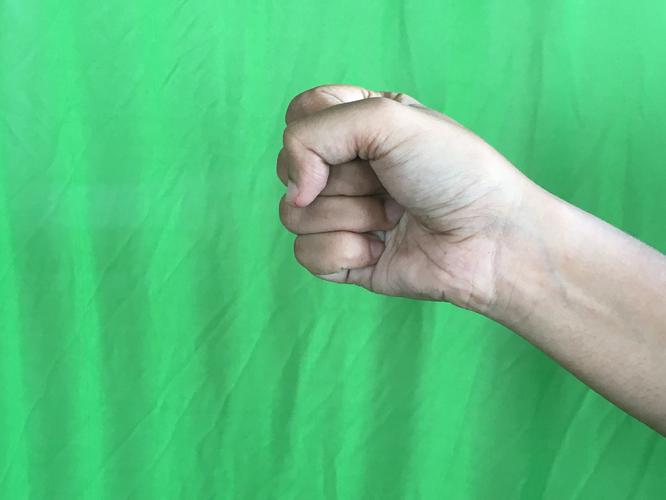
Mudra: Mushti
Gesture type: single_hand